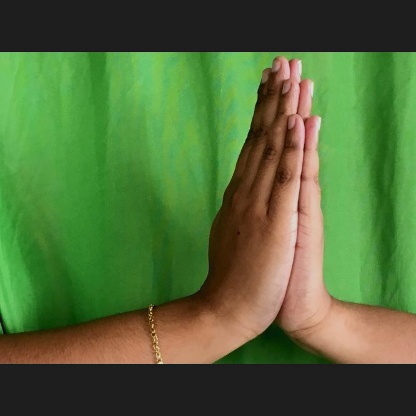
Mudra: Anjali